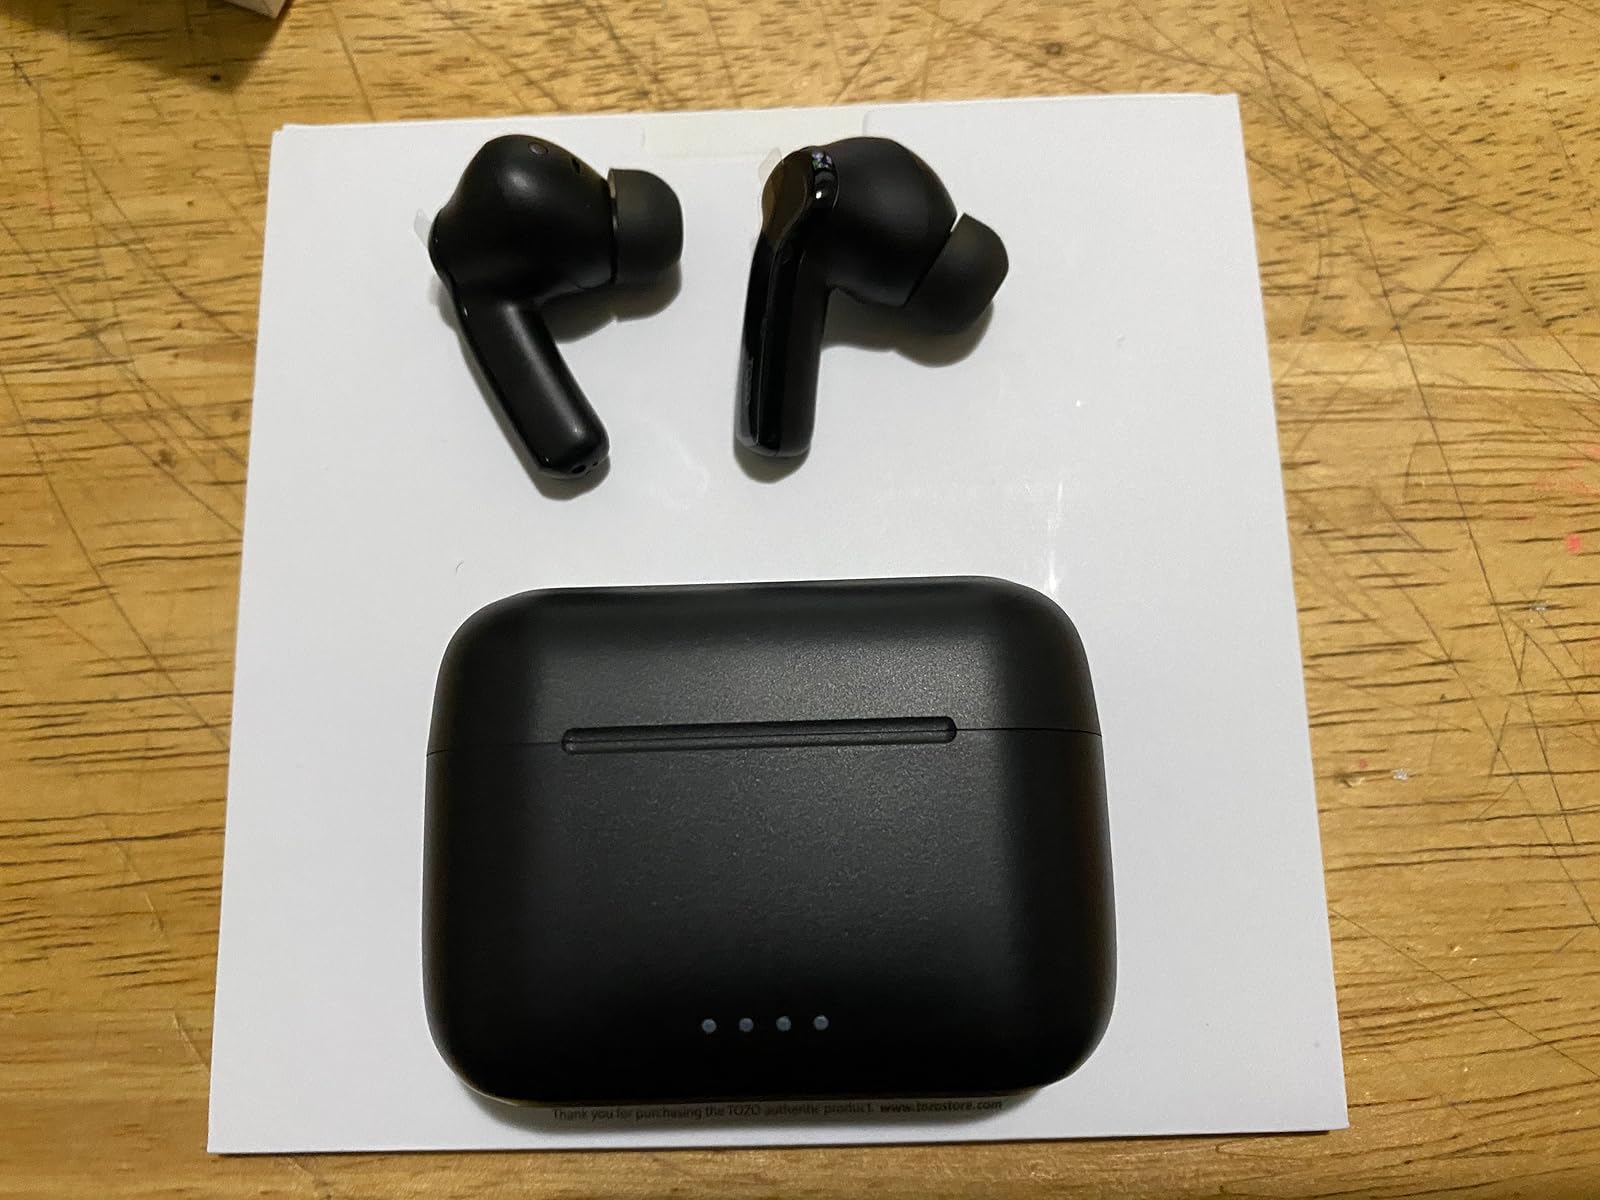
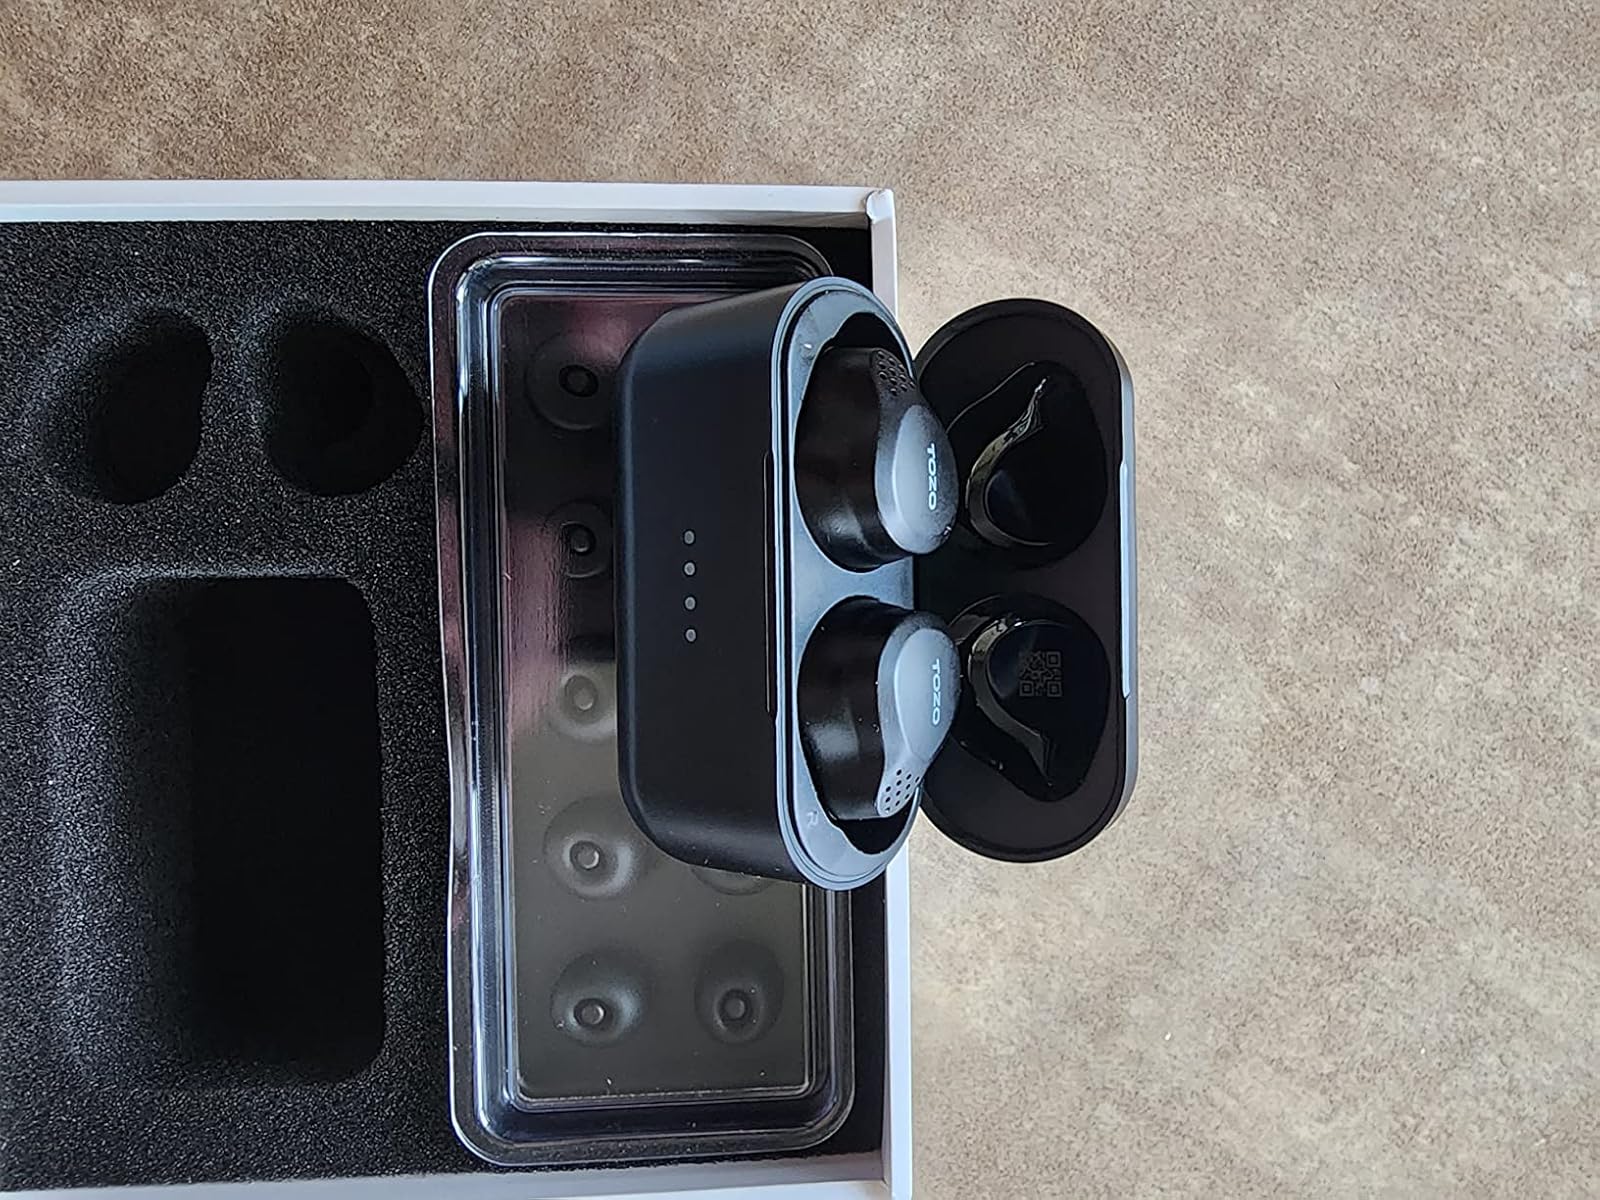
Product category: earbuds
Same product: no